Sexton Blake

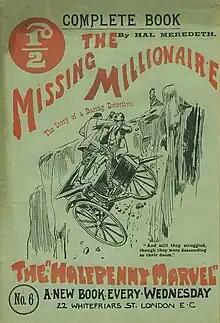
Cover of the first Sexton Blake tale

The first Sexton Blake story was "The Missing Millionaire". Written by Harry Blyth (using the pseudonym Hal Meredeth), it was published in The Halfpenny Marvel number 6, on 20 December 1893, a story paper owned by the Amalgamated Press. Blyth wrote six more Sexton Blake tales, three for the Marvel and three for The Union Jack a story paper launched in April 1894.